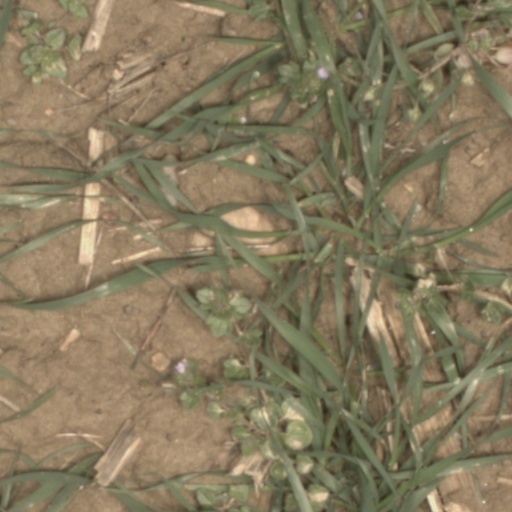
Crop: wheat